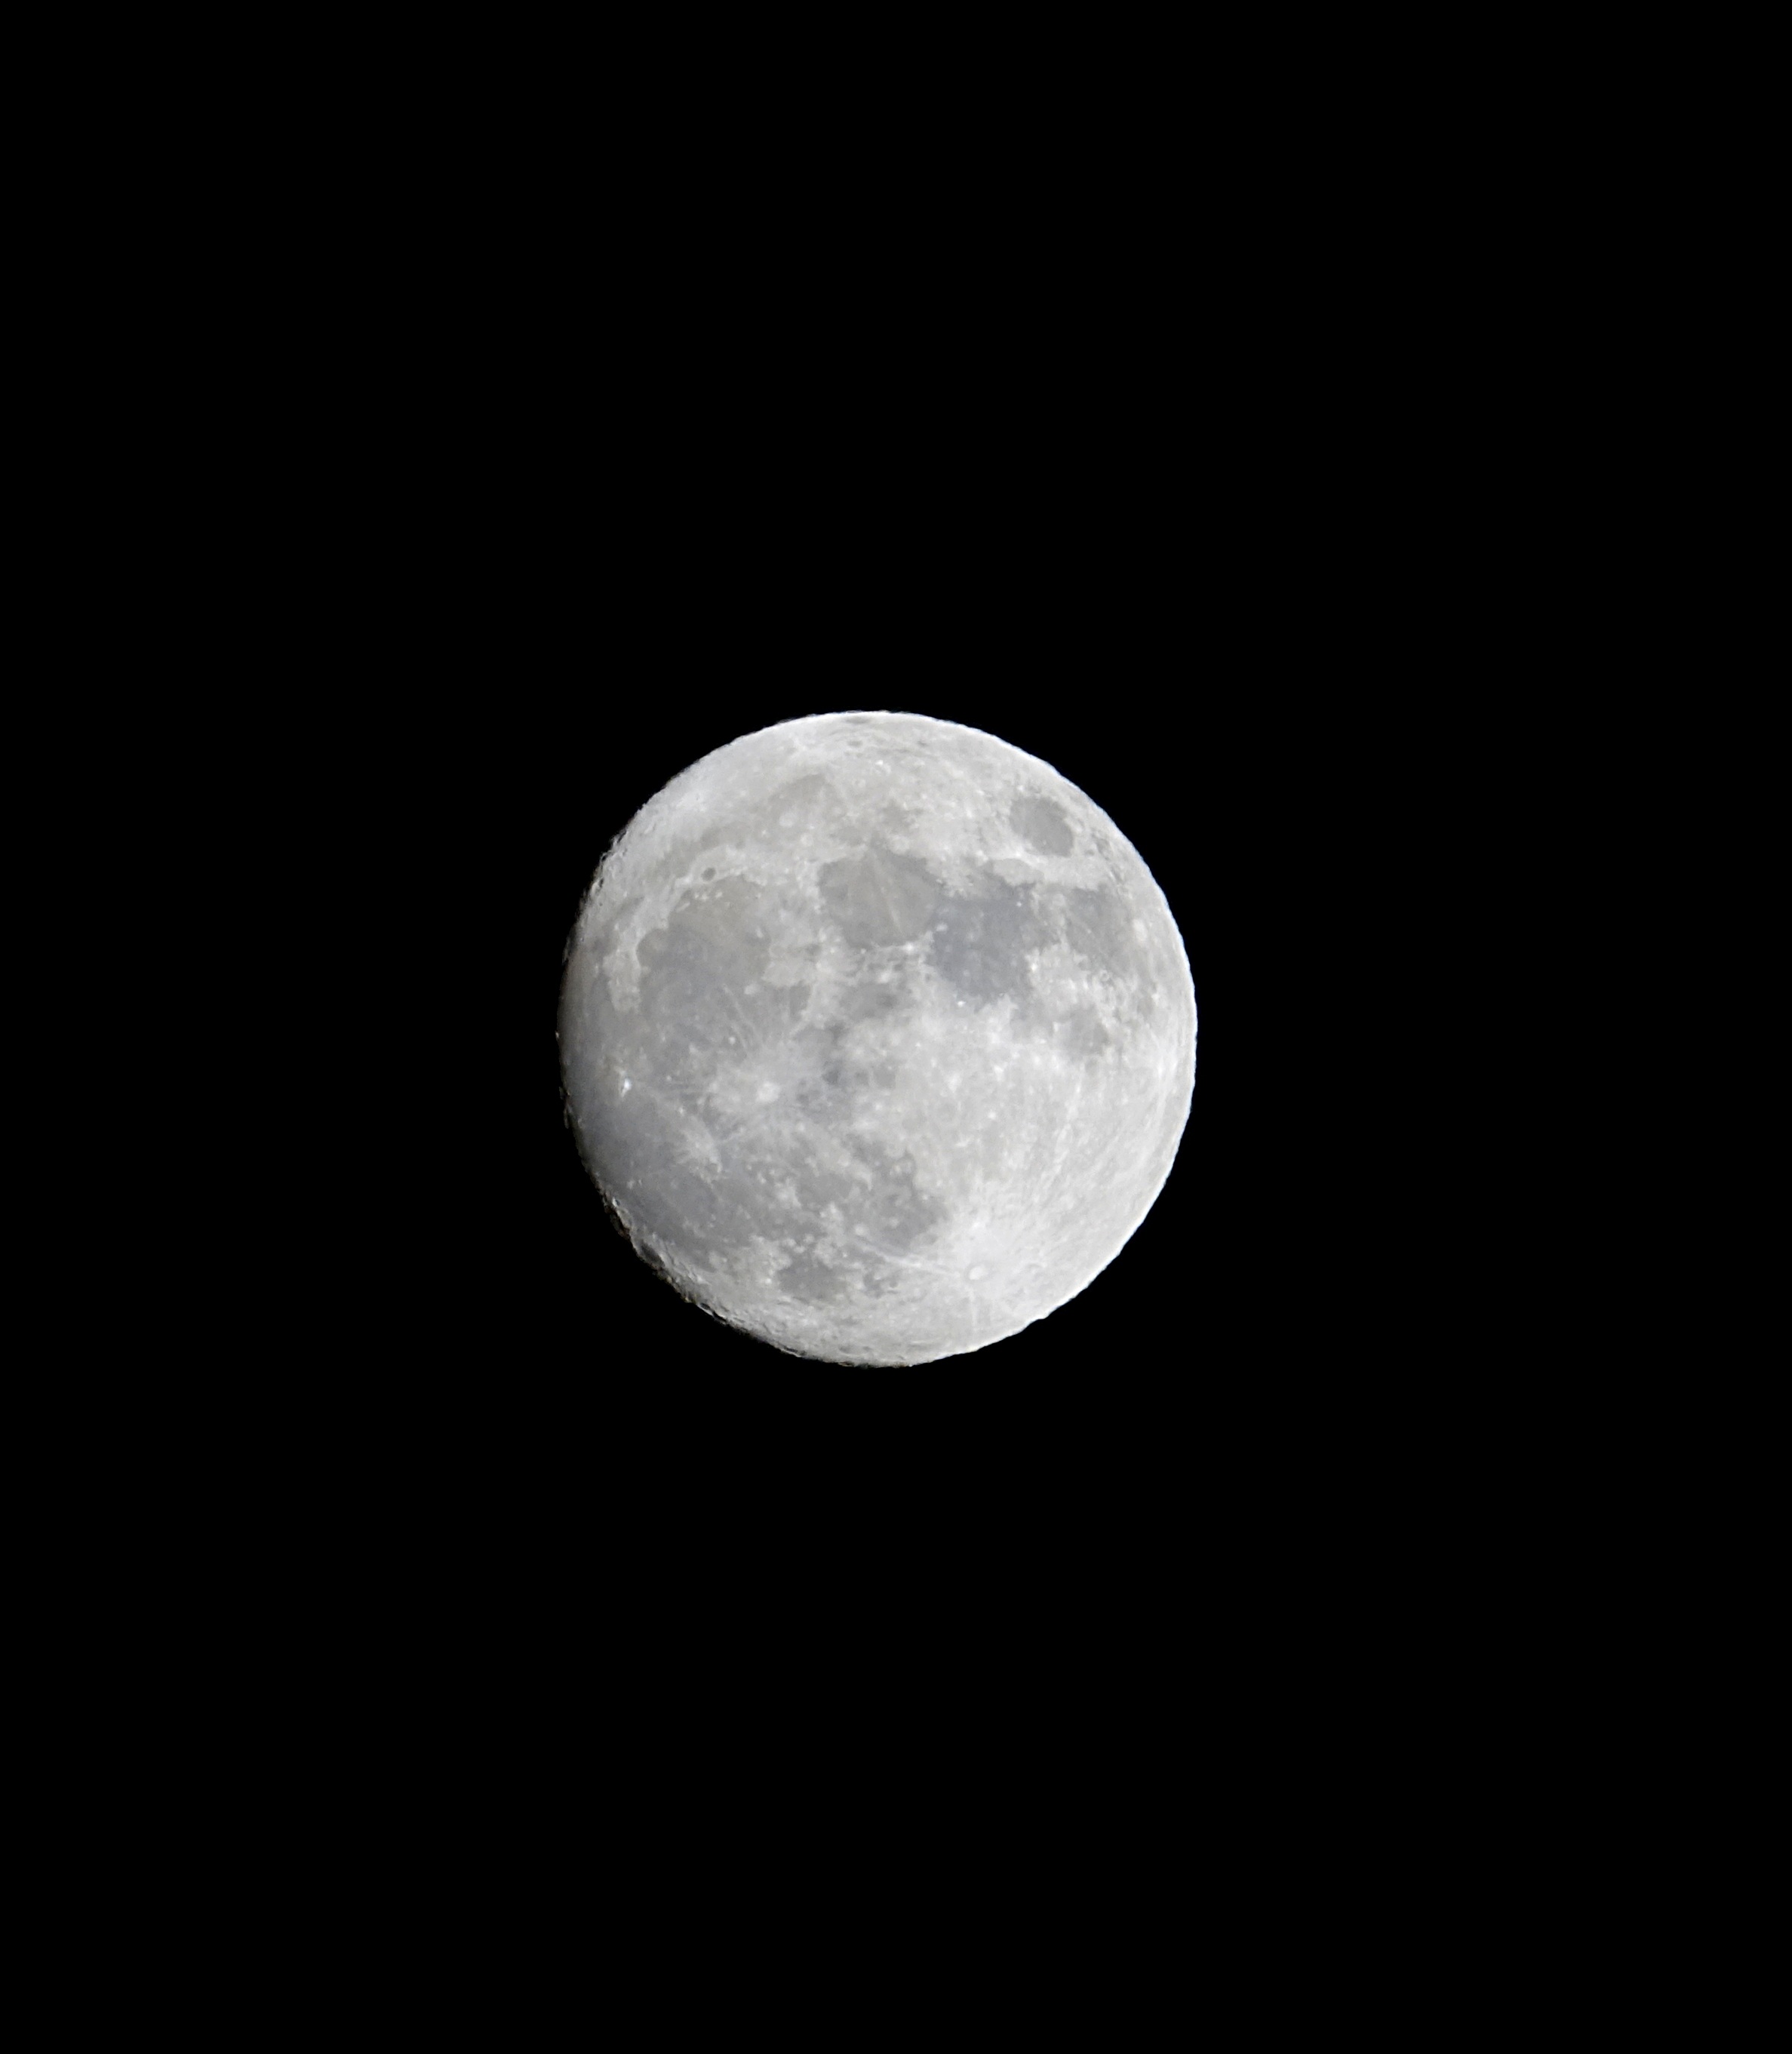
black and white, night, atmosphere, darkness, moon, full moon, moonlight, circle, super moon, austria, astronomy, night photograph, lunar landscape, astronomical object, celestial event